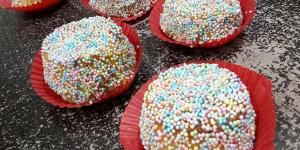
panque garibaldi